Booting

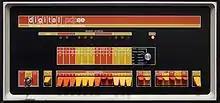
PDP-8/E front panel showing the switches used to load the bootstrap program

Minicomputers, starting with the Digital Equipment Corporation (DEC) PDP-5 and PDP-8 (1965) simplified design by using the CPU to assist input and output operations. This saved cost but made booting more complicated than pressing a single button. Minicomputers typically had some way to "toggle in" short programs by manipulating an array of switches on the front panel. Since the early minicomputers used magnetic-core memory, which did not lose its information when power was off, these bootstrap loaders would remain in place unless they were erased. Erasure sometimes happened accidentally when a program bug caused a loop that overwrote all of memory.